Utawarerumono: Mask of Deception

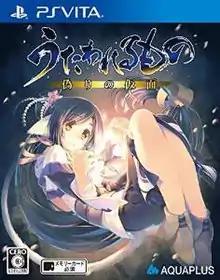
Japanese PlayStation Vita cover art

is a Japanese tactical role-playing visual novel developed by Aquaplus, which first released in September 2015 for the PlayStation 3, PlayStation 4 and PlayStation Vita. "Utawarerumono: Mask of Deception" is the second game in the "Utawarerumono" series.